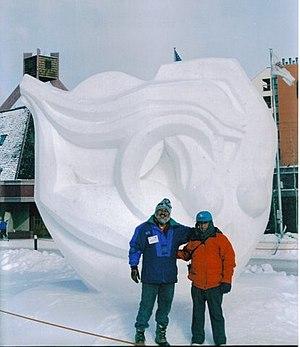
La sculpture sur neige est une activité consistant à façonner la neige par l'élimination contrôlée de matériau, c'est l'acte de mise en forme artistique de la neige.